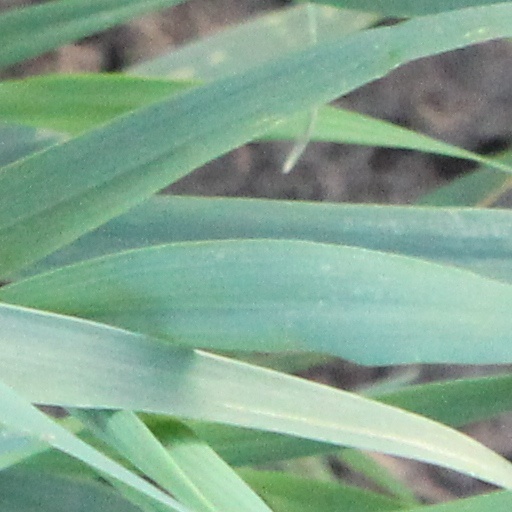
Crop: wheat